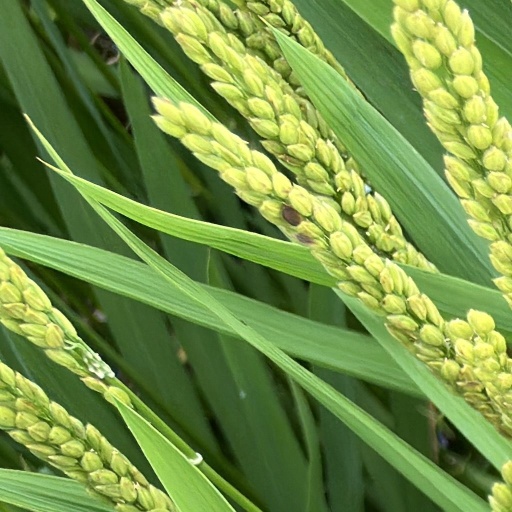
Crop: rice